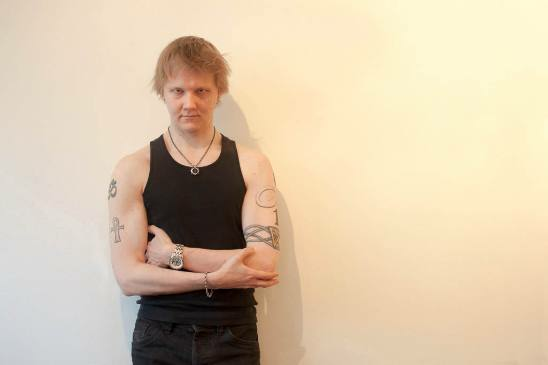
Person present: Yes